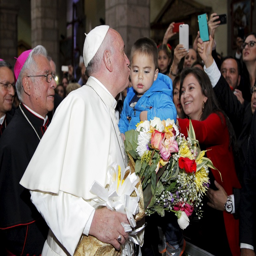
tens of thousands turned out to see the pope monday night .